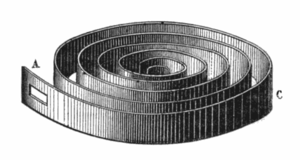
Un mécanisme d'horlogerie est l'organe ou l'élément fondamental d'un instrument horloger. Il en assure la fonction principale qui est de « donner l'heure ».
Le ressort moteur ou ressort de barillet est un ressort permettant d'emmagasiner de l'énergie lorsqu'il est tendu, et de la restituer lors de la détente. La plupart du temps il s'agit d'un ruban métallique d'acier trempé enroulé sur une roue. L'énergie restituée est transmise par un jeu d'engrenages. Dans certaines applications, le système est régulé par une pale tournante ou par un dispositif d'échappement.